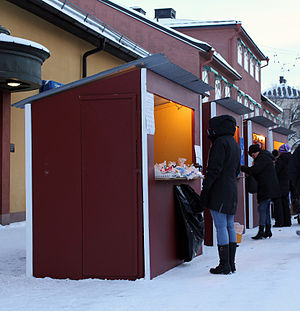
Lotteri
Lotteribod på julemarked i Hedemora.
Lotteri er et spil, hvor tilfældet afgør, hvem der vinder, eksempelvis ved lodtrækning, lykkehjul, bingospil, automatspil, roulettespil og terningsspil. De fleste lotterier går ud på at vinde penge eller ting, såkaldt hasardspil.